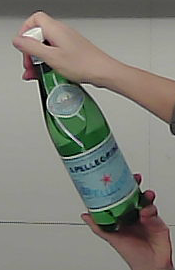
Product: sanpellegrino_water